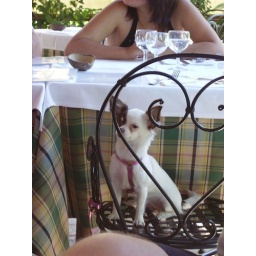
A dog in pink collar at a restaurant in Anguilera